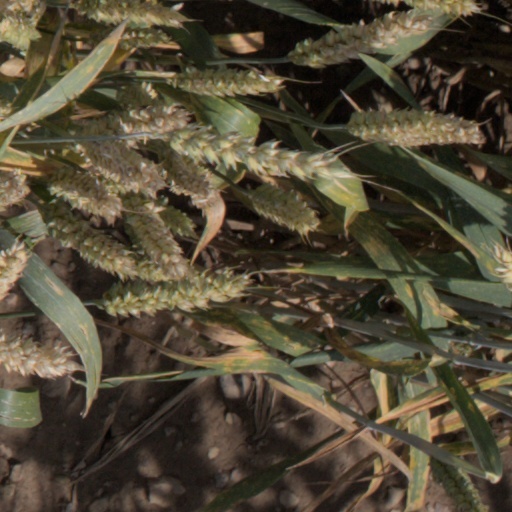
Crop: wheat